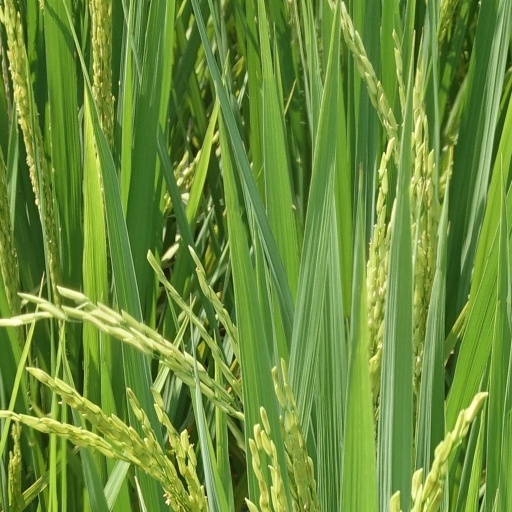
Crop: rice